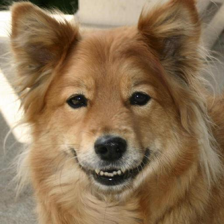
Label: animals